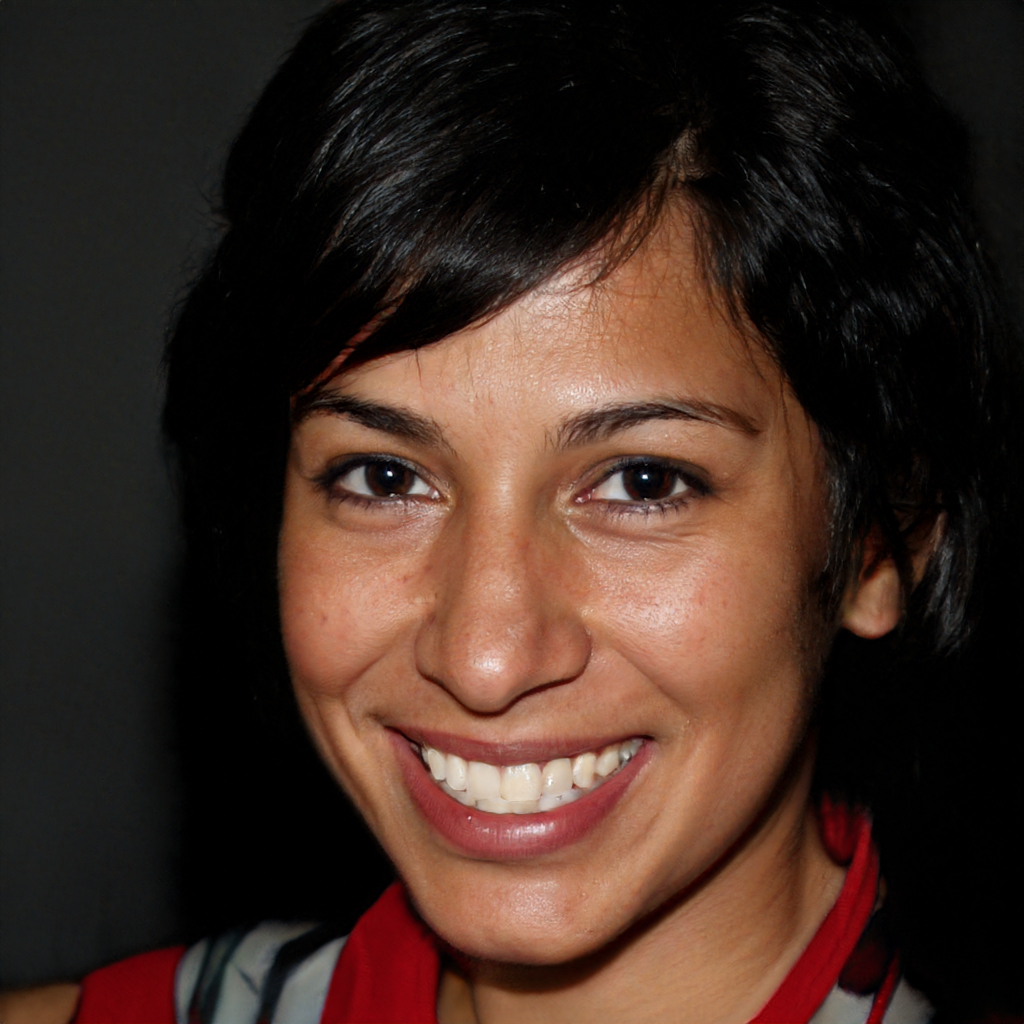
Portrait style: Real Portrait